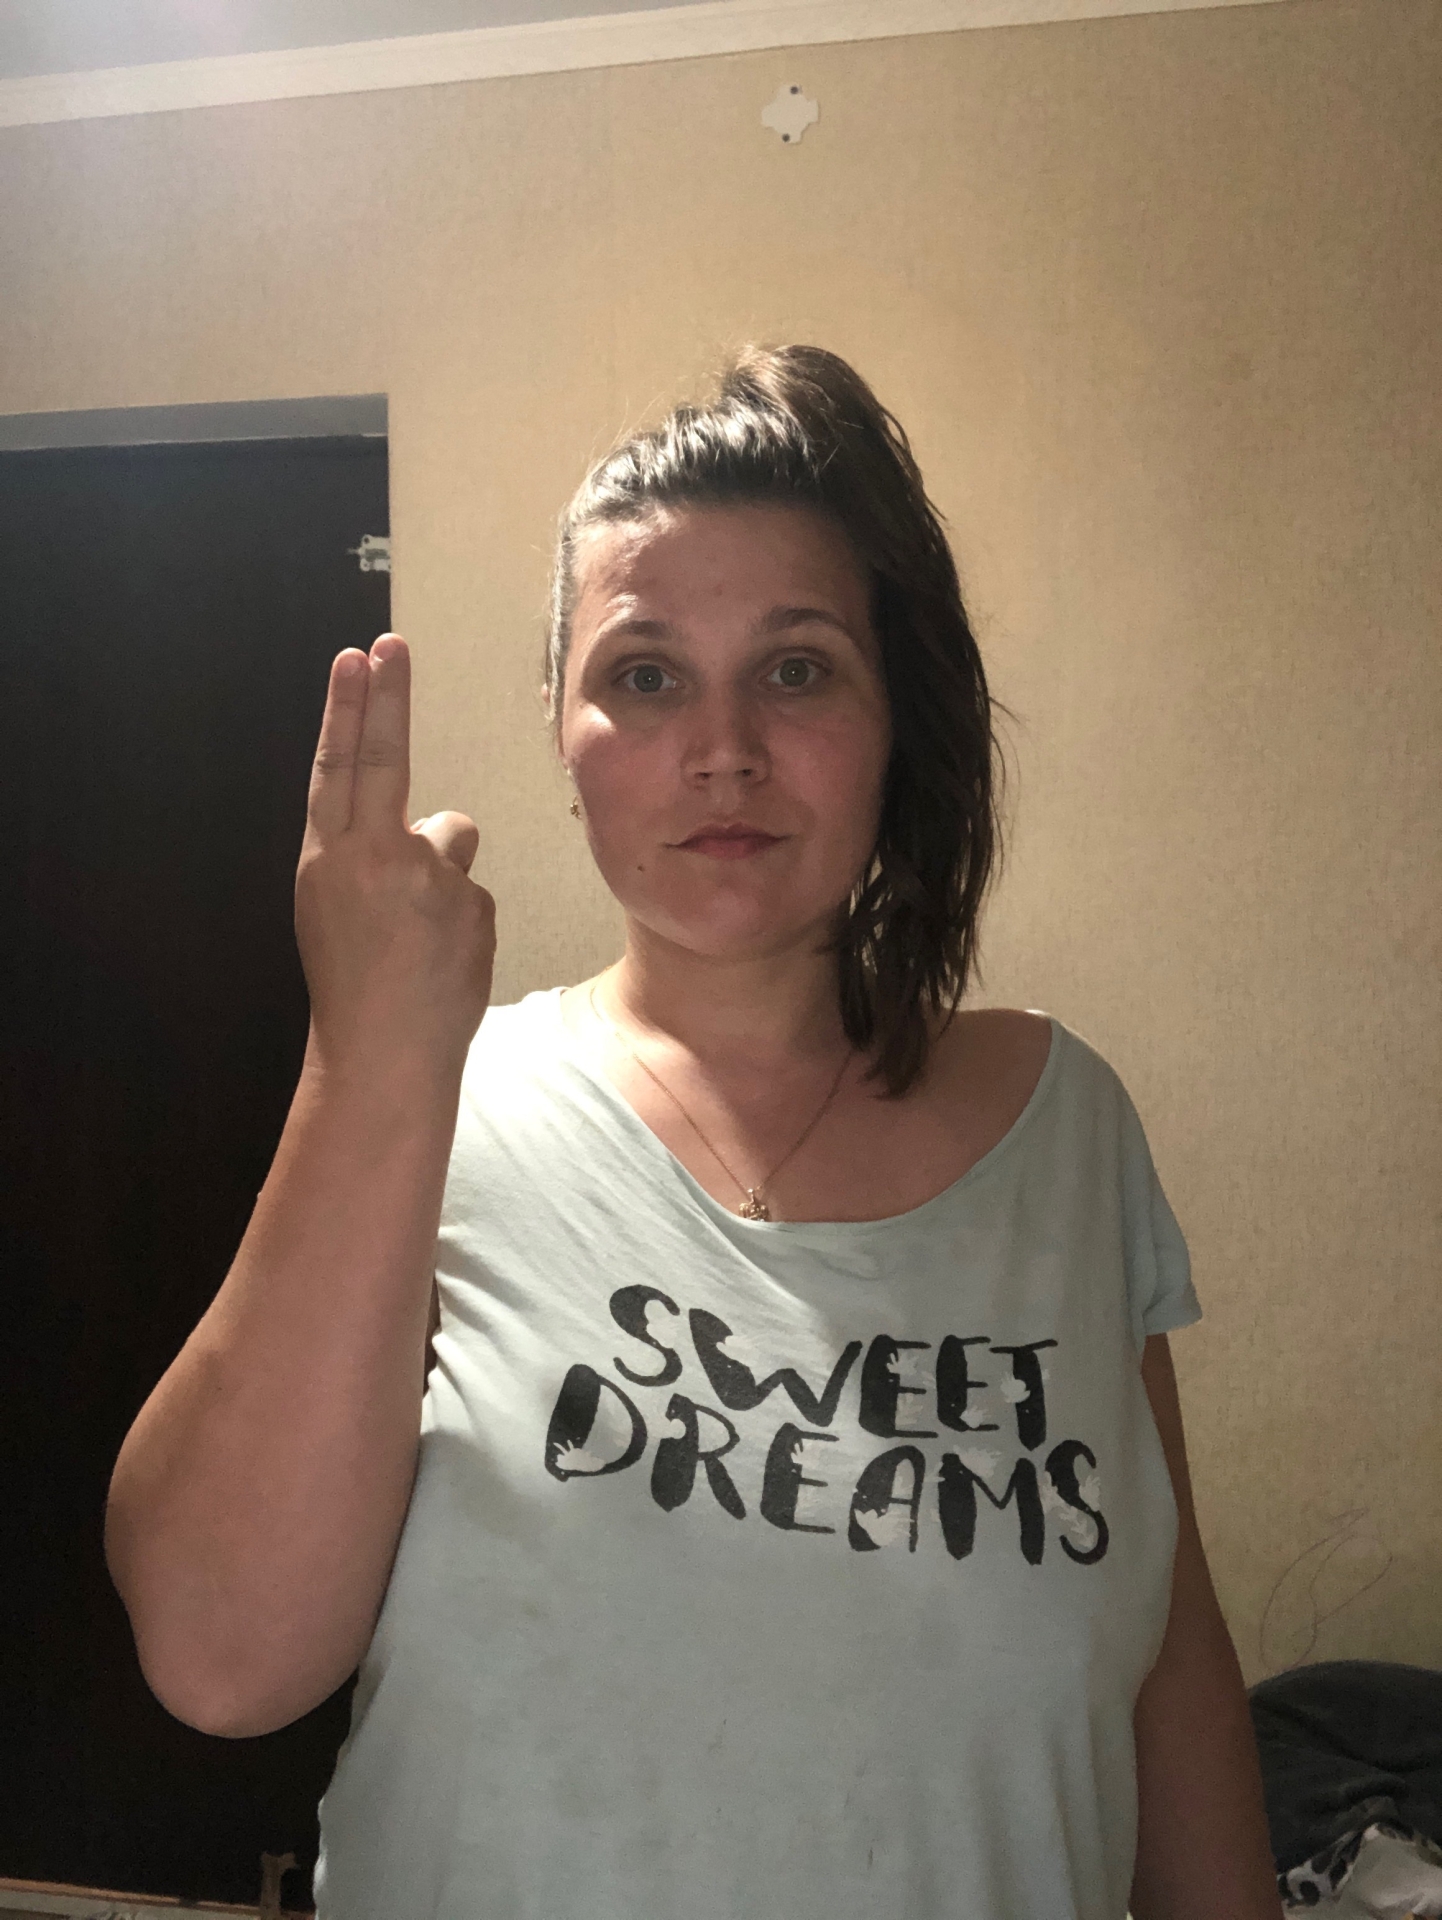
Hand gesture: two_up_inverted